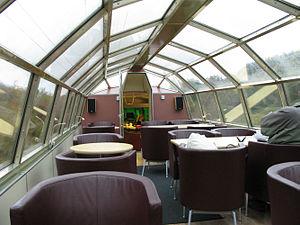
Les voitures panoramiques de type Rheingold 1962 sont une série de cinq voitures panoramiques du chemin de fer fédéral allemand construites entre 1962 et 1963 par Wegmann & Co. pour assurer la relation homonyme.